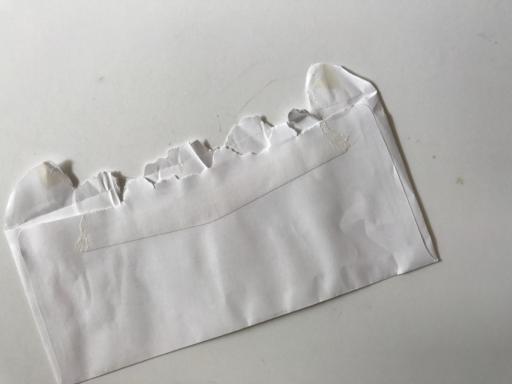
Waste category: paper